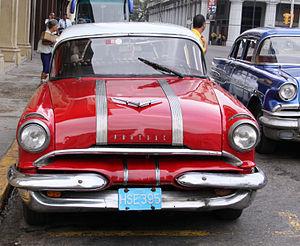
La Pontiac Star Chief était une voiture construite par la division Pontiac de General Motors entre 1954 et 1966.